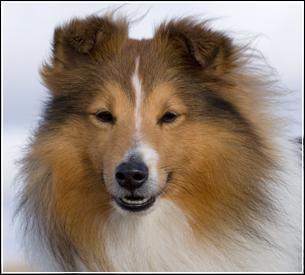
Shetland_sheepdog